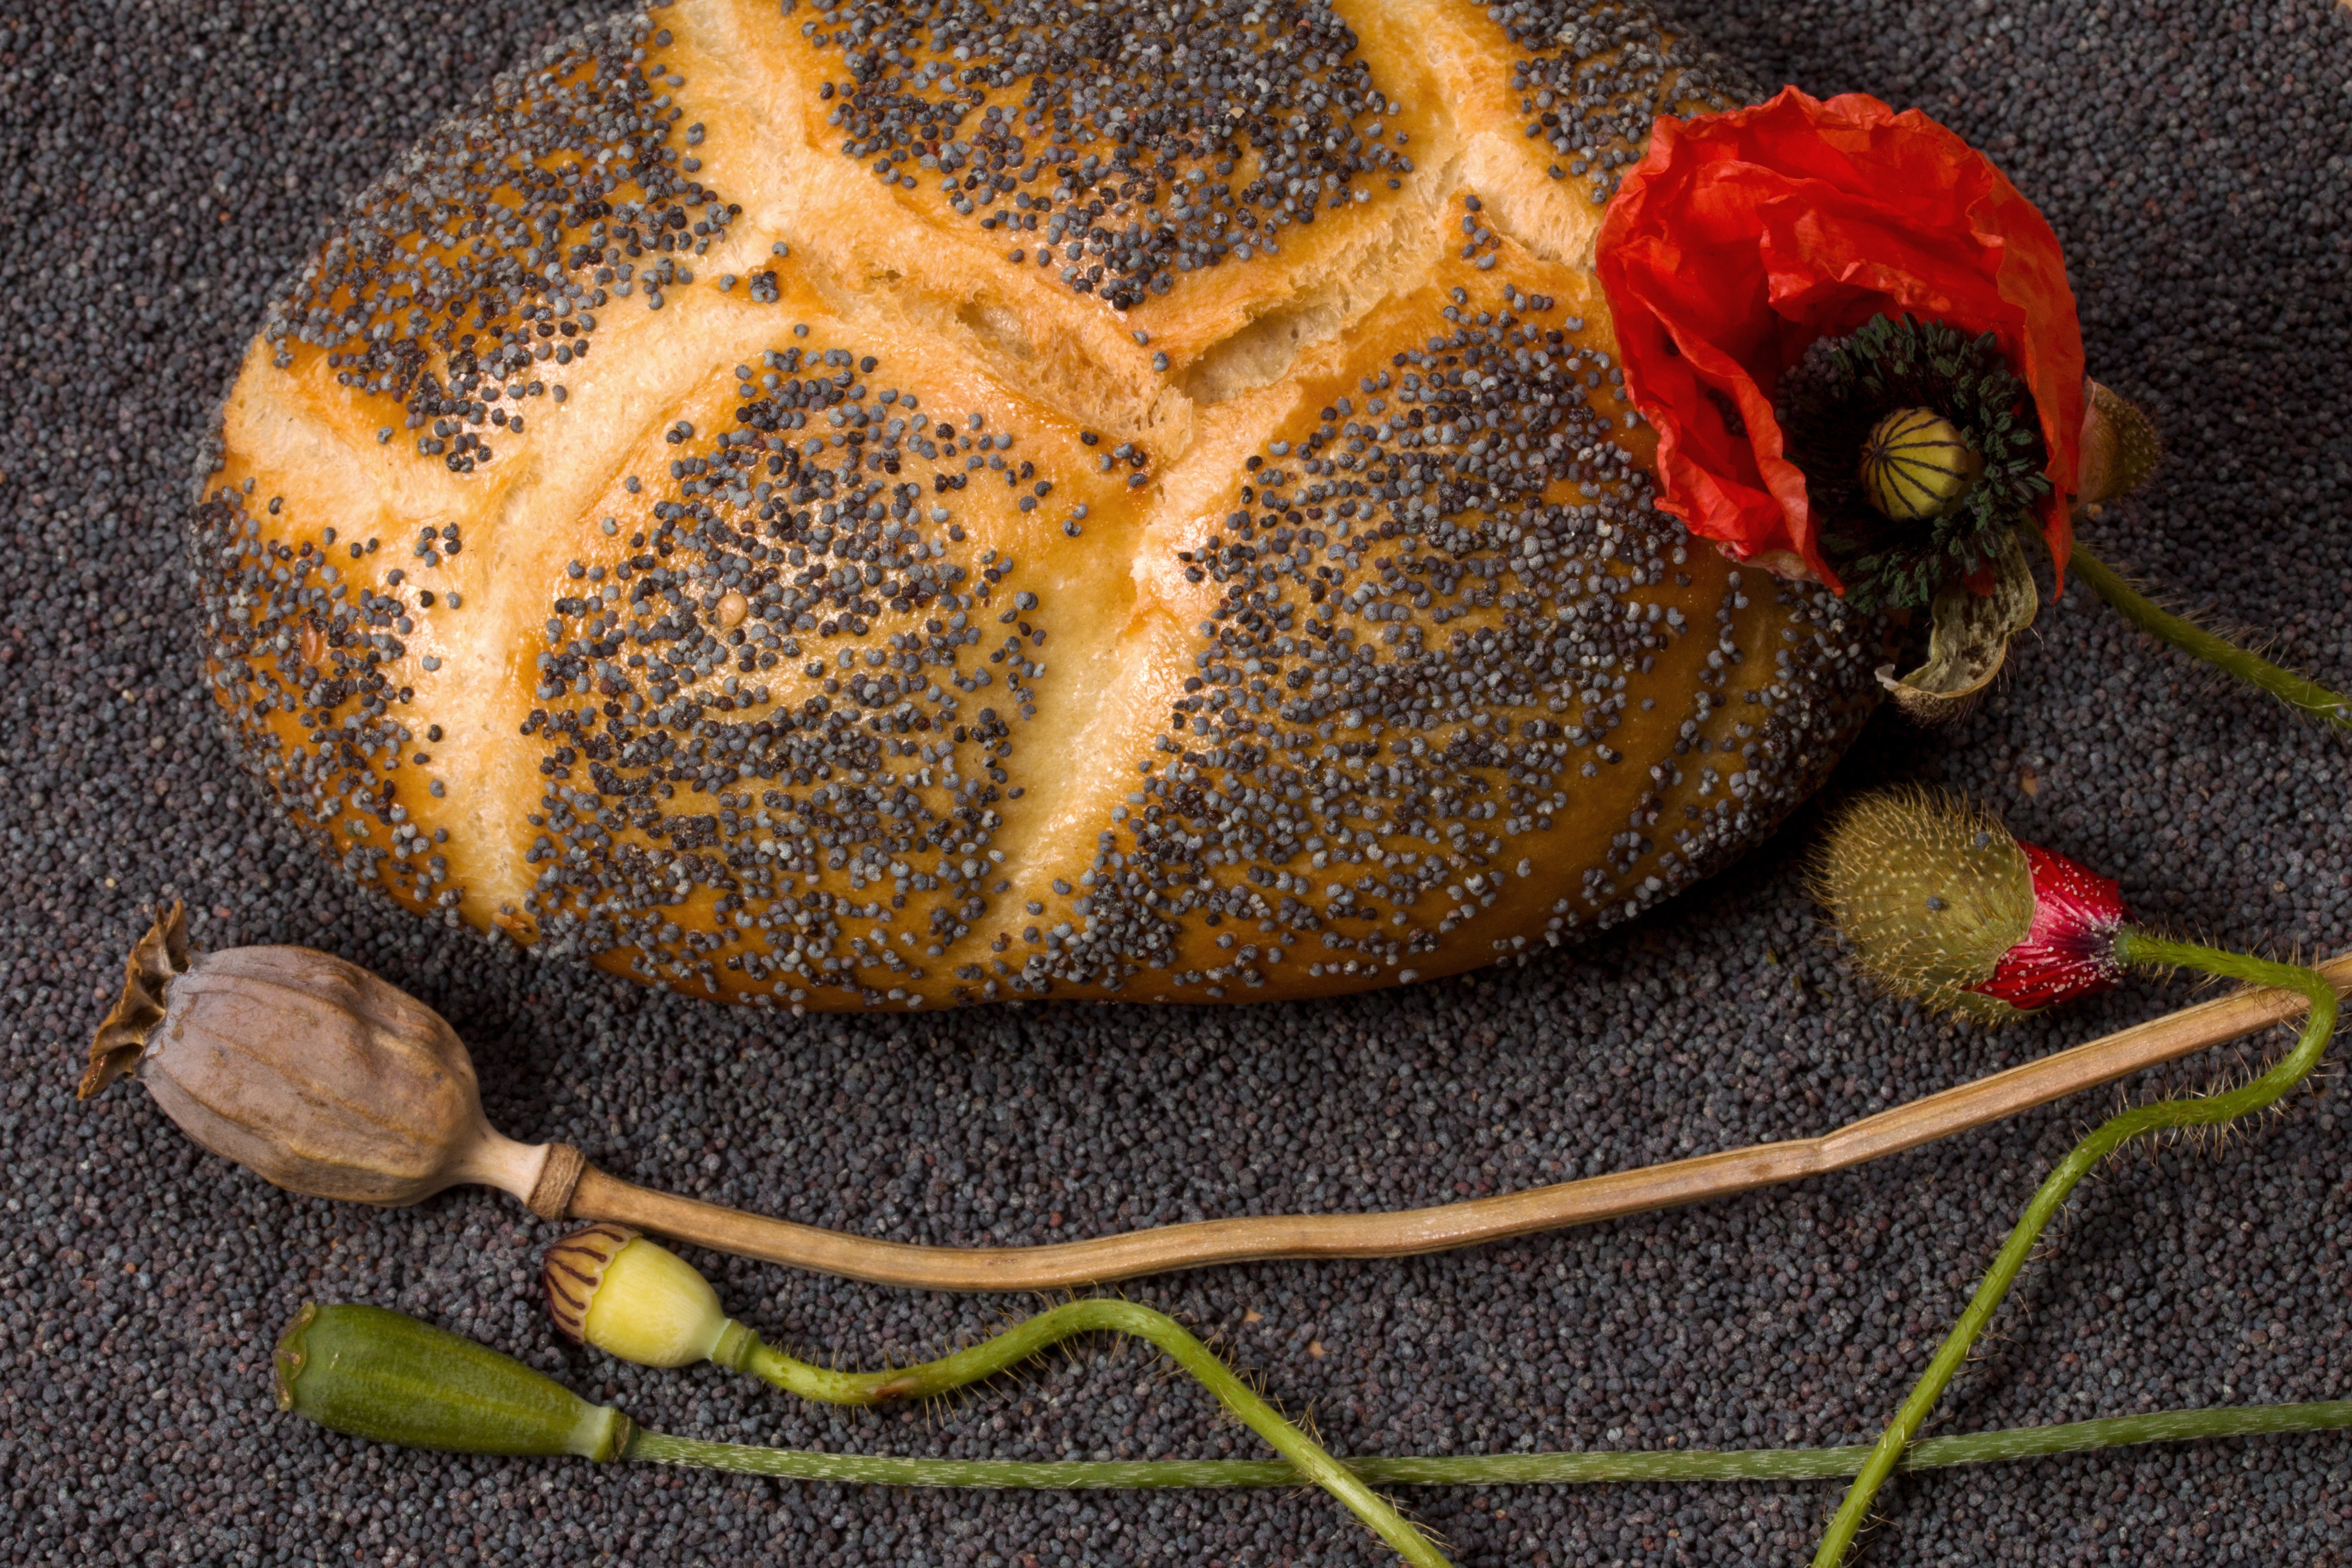
flower, food, produce, seeds, roll, poppy, baked goods, boll, poppy seeds, mohnbr tchen